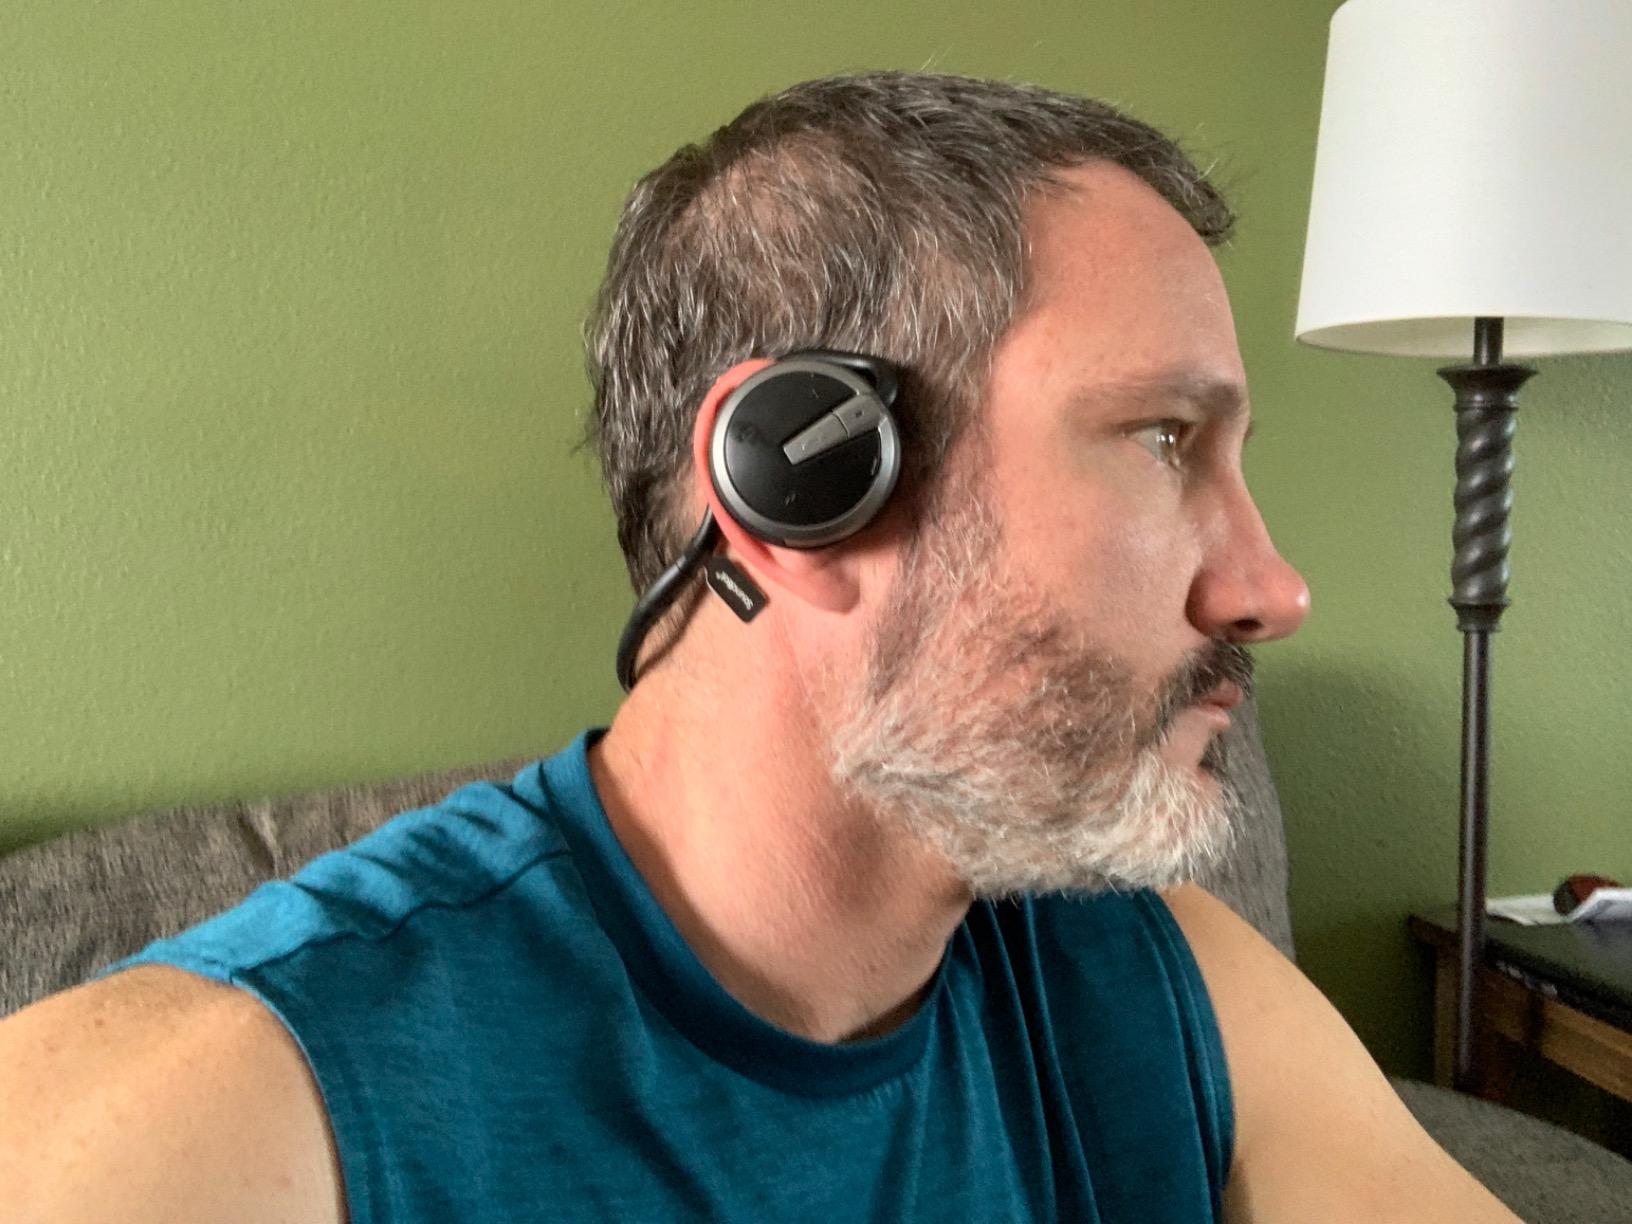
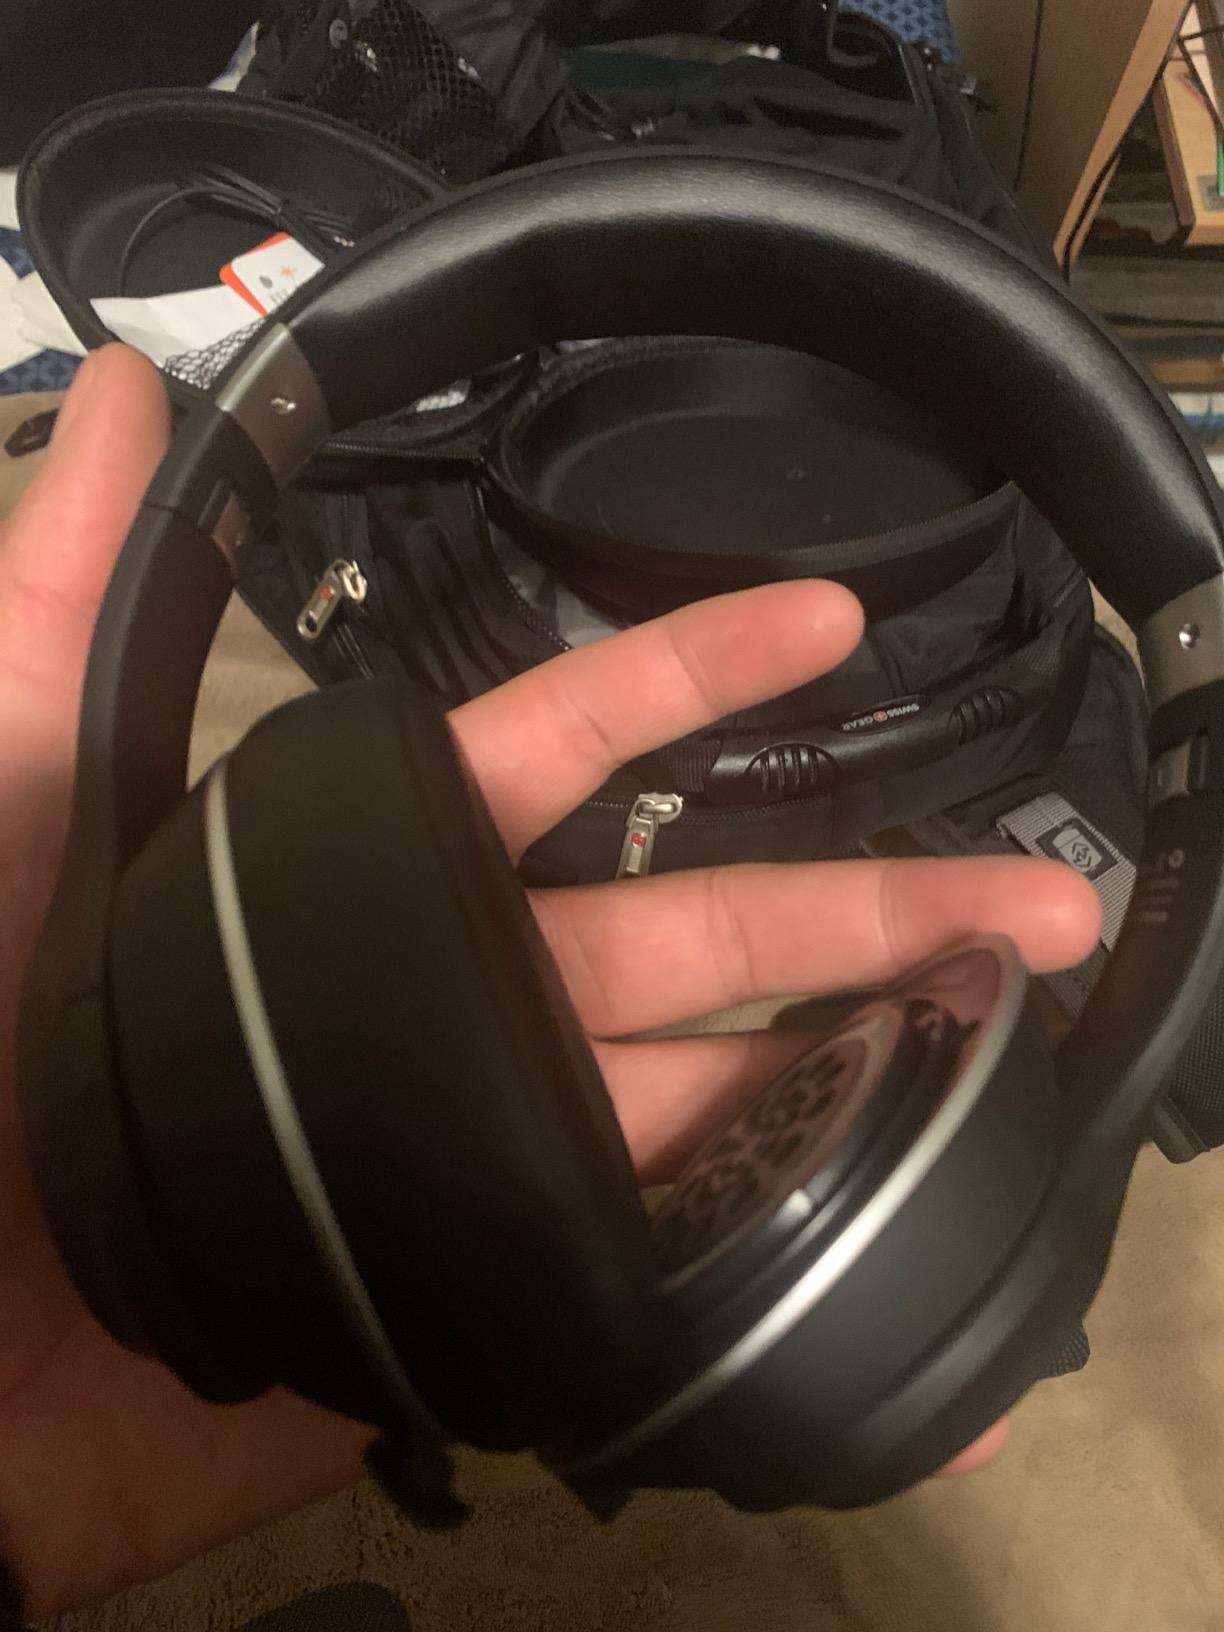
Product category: headphones
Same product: no